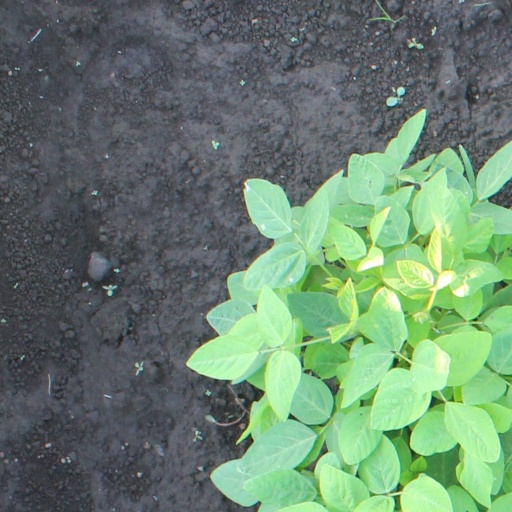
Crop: soybean